Tanks of the interwar period

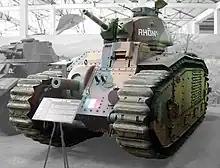
A Char B1 bis at the "Musée des Blindés" at Saumur

The French "char de bataille" Char B1 tank was a very formidable tank, with heavy cast and riveted armour, the same long 47 mm gun as in the S 35, and a hull-mounted 75 mm howitzer. All Char B1s were equipped with radio and the tank was nearly invulnerable to most tanks and towed antitank guns. They equipped the armoured divisions of the Infantry, which were specialised breakthrough units.